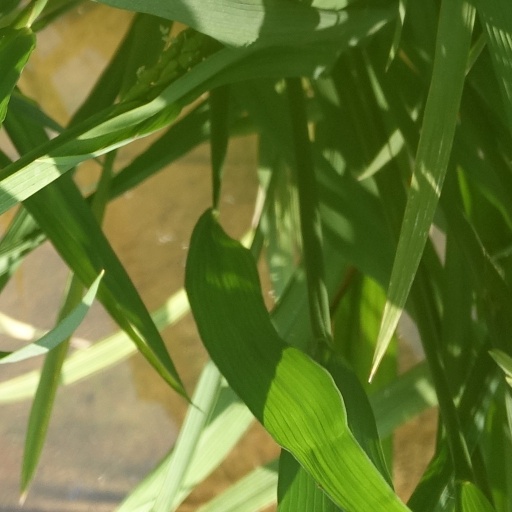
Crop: rice